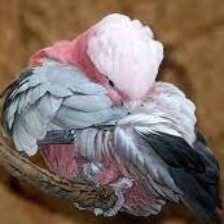
Species: ROSE BREASTED COCKATOO
Scientific name: EOLOPHUS ROSEICAPILLA
ImageNet parent category: sulphur-crested_cockatoo